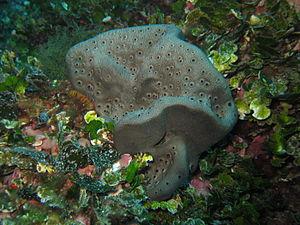
Éponge oreille d'éléphant de Méditerranée (Spongia lamella) près de La Ciota
Les Spongiidés sont une famille d'éponges de la classe des Démosponges, de l'ordre des Dictyocératides.